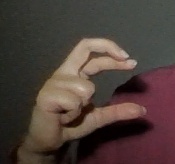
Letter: thal